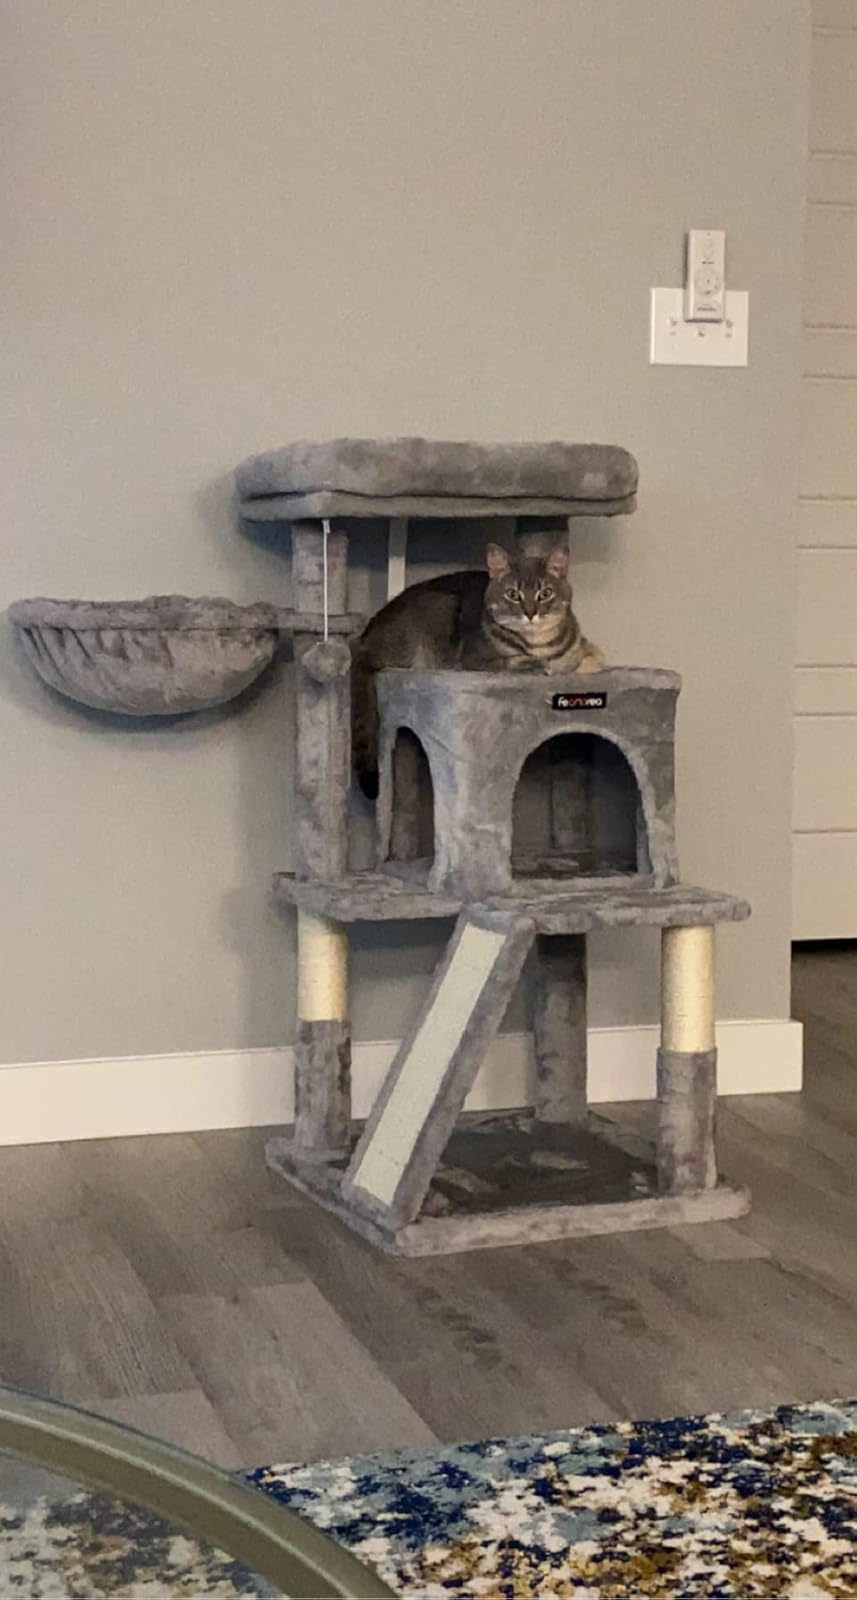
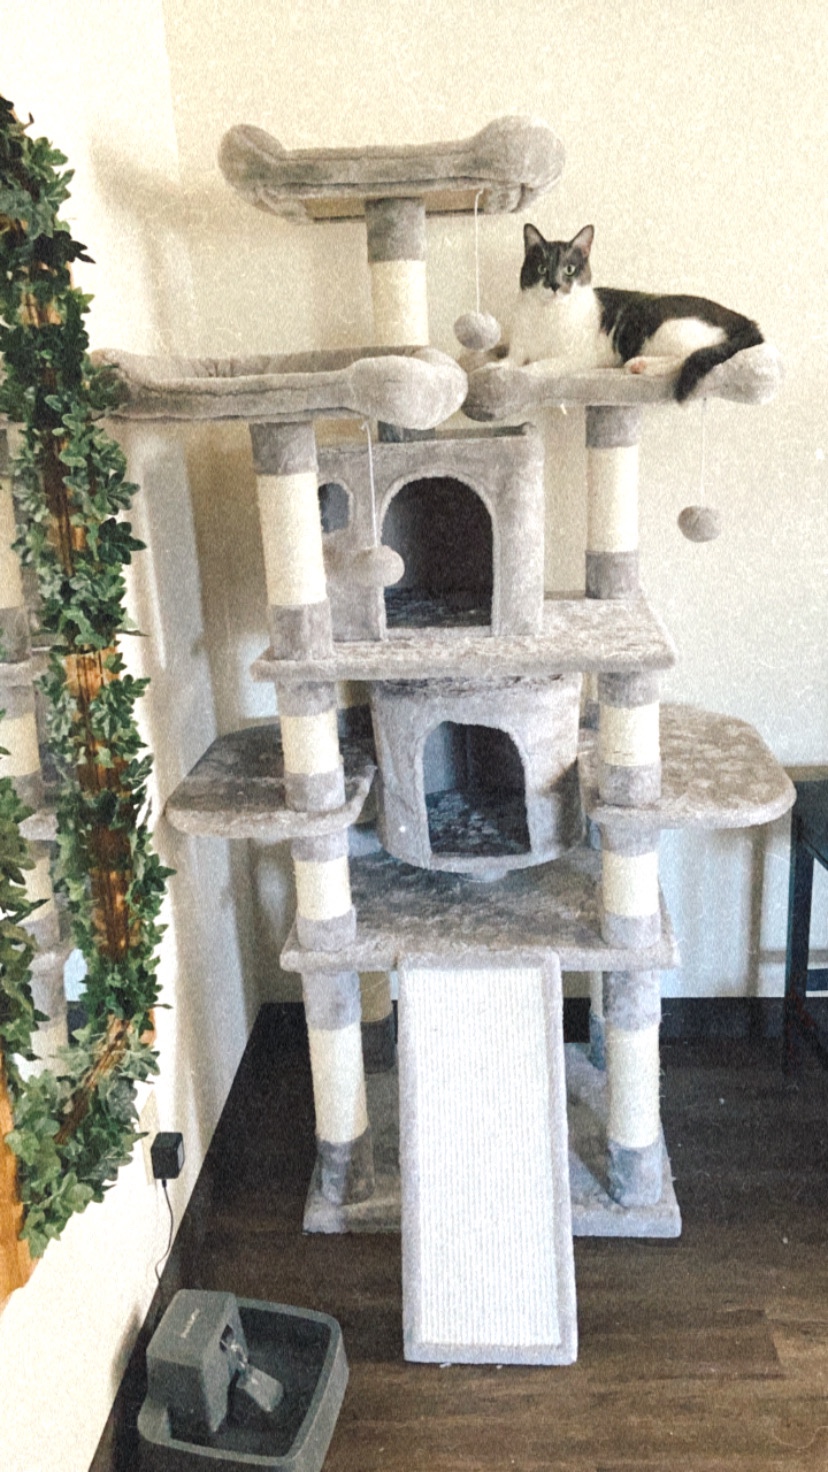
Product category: items_cat tree
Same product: no